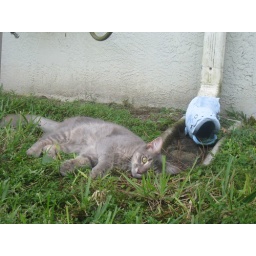
cat in the grass